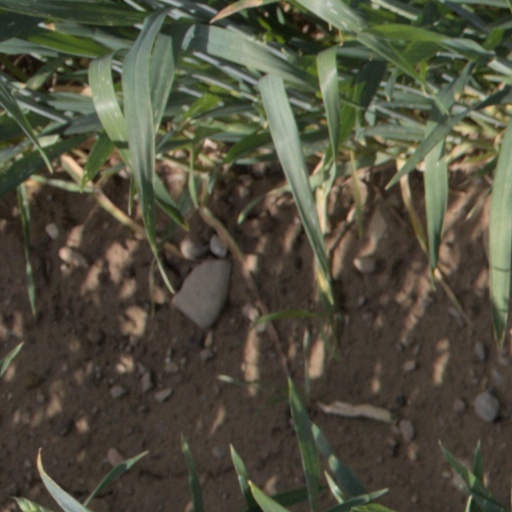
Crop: wheat